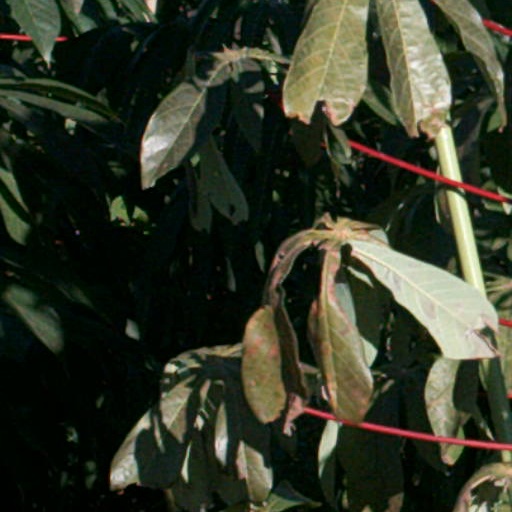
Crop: cassava